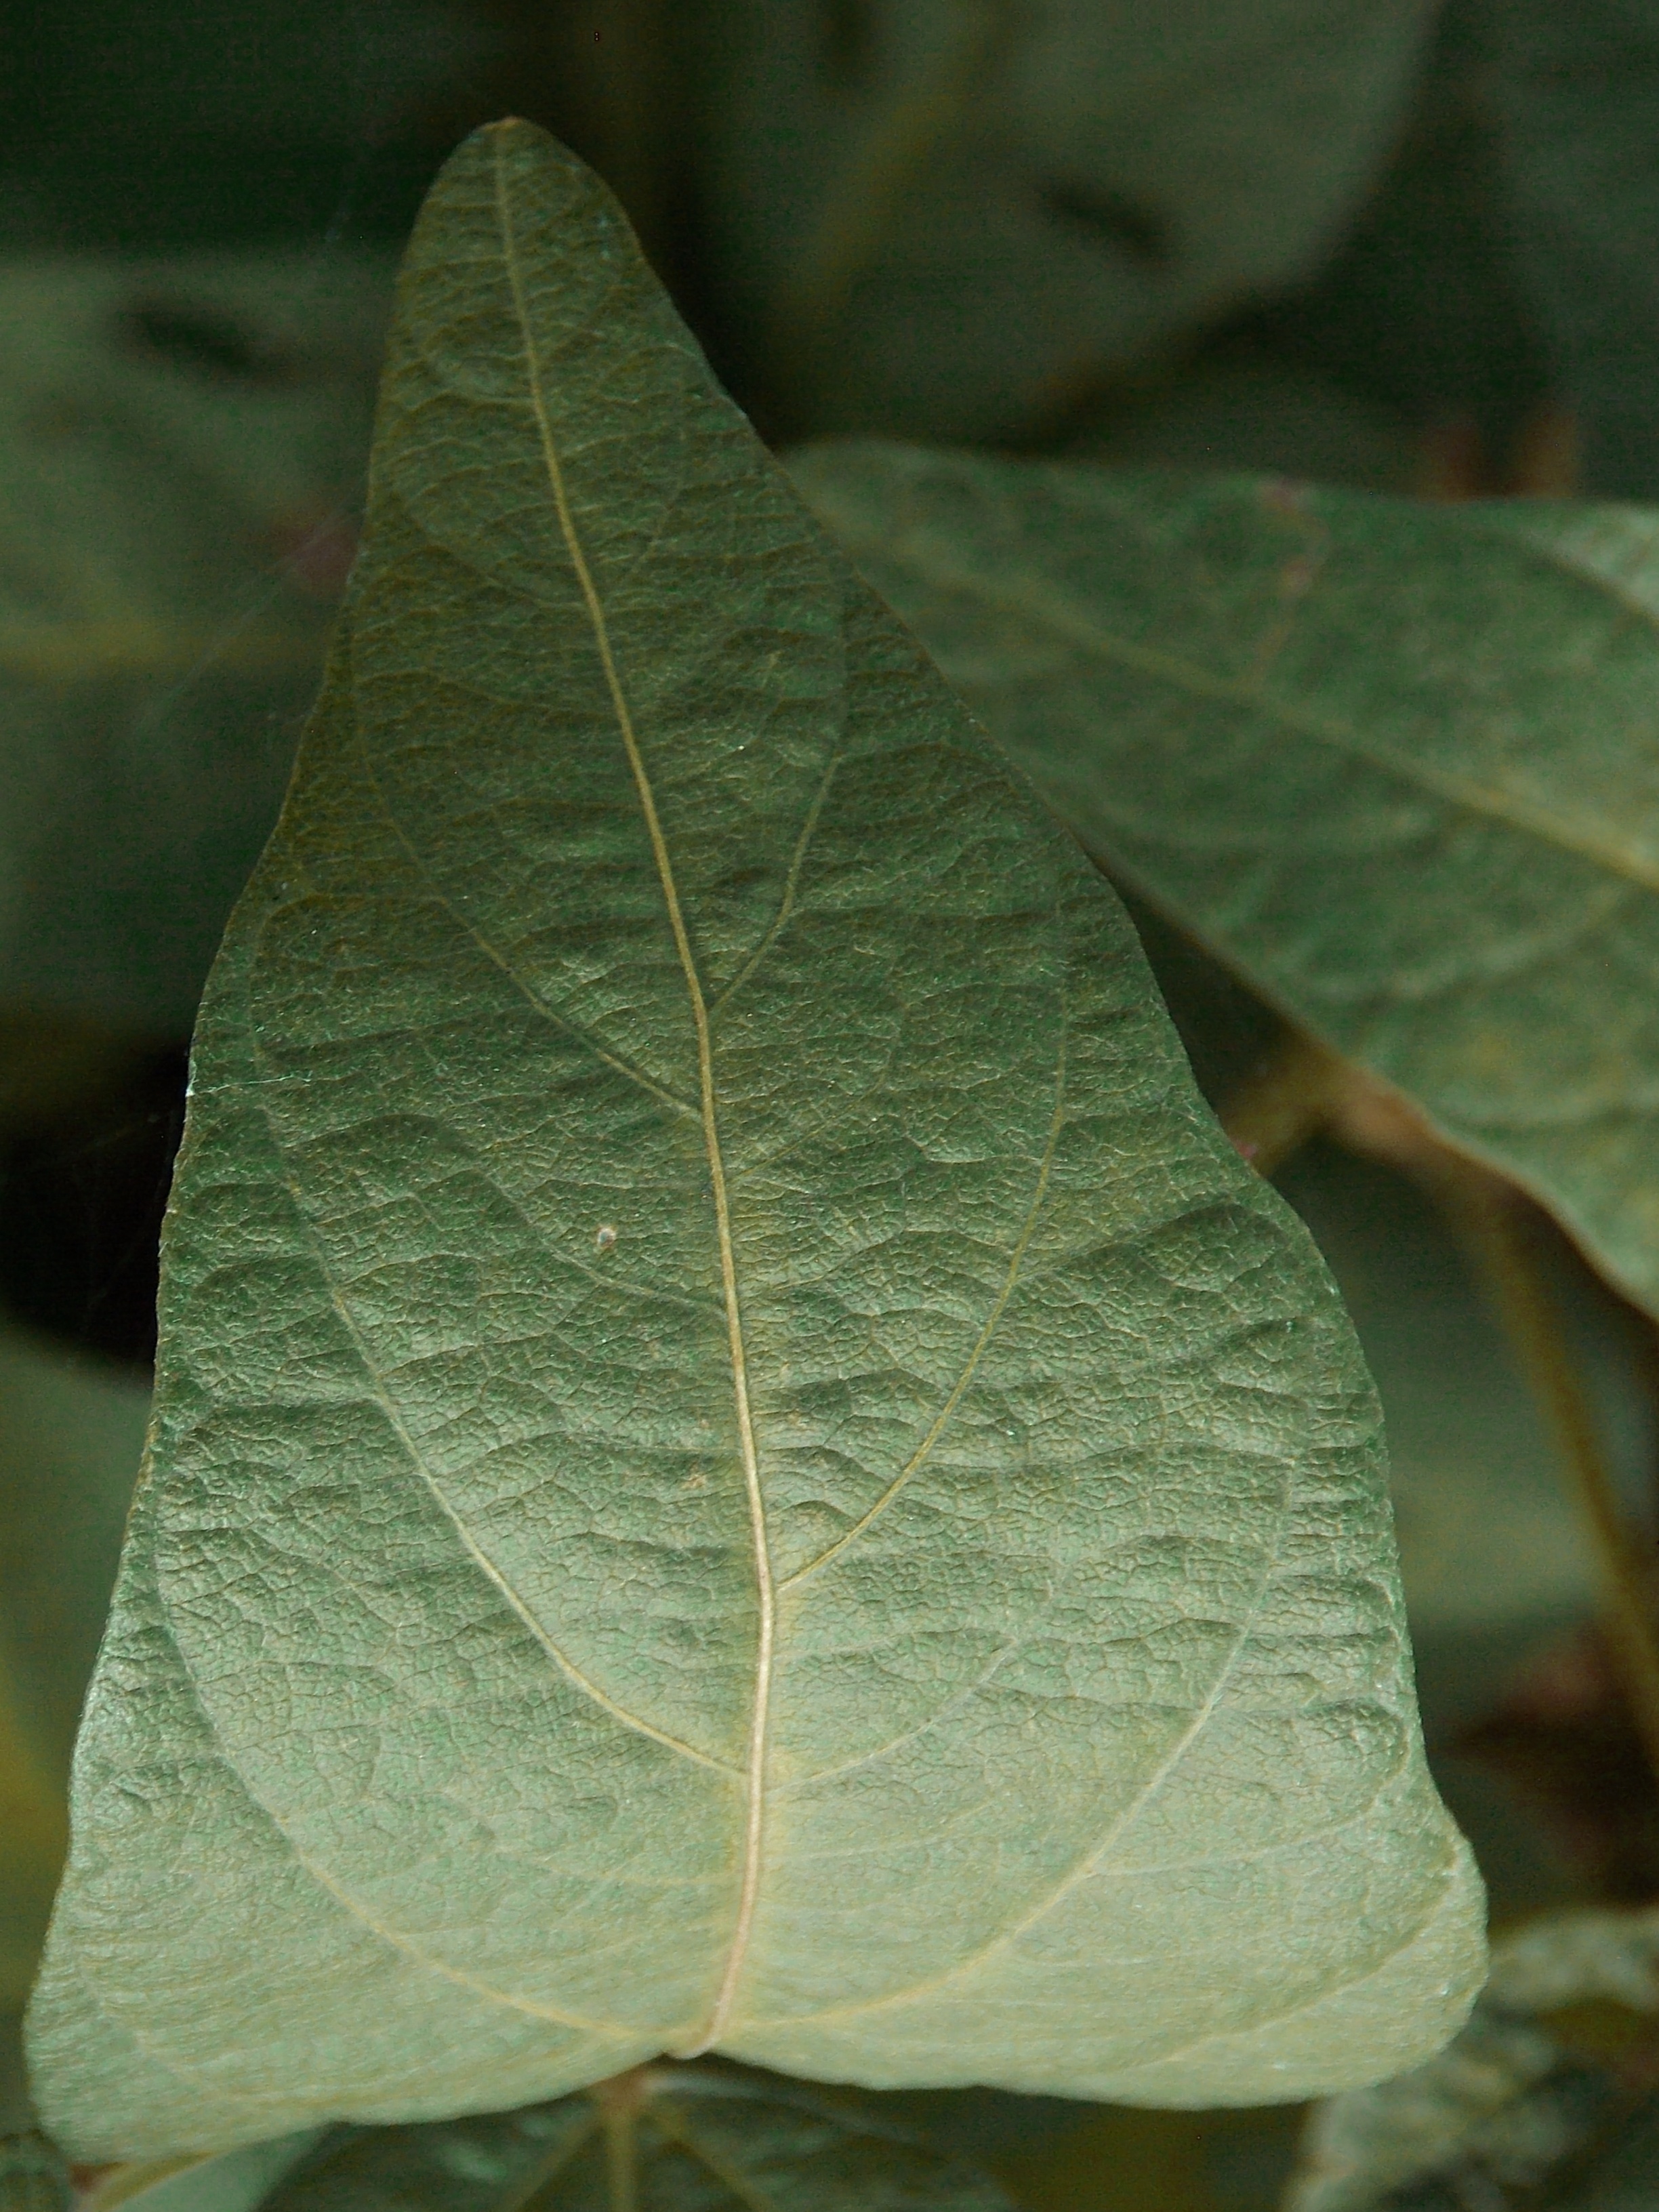
Label: Disease